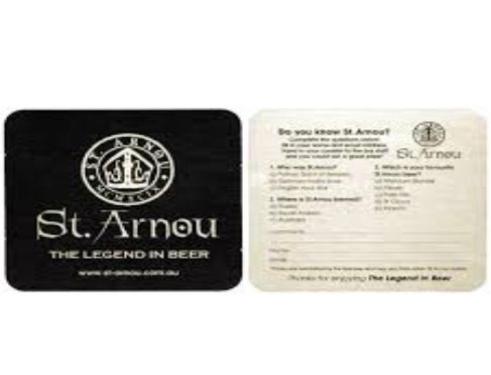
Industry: Food